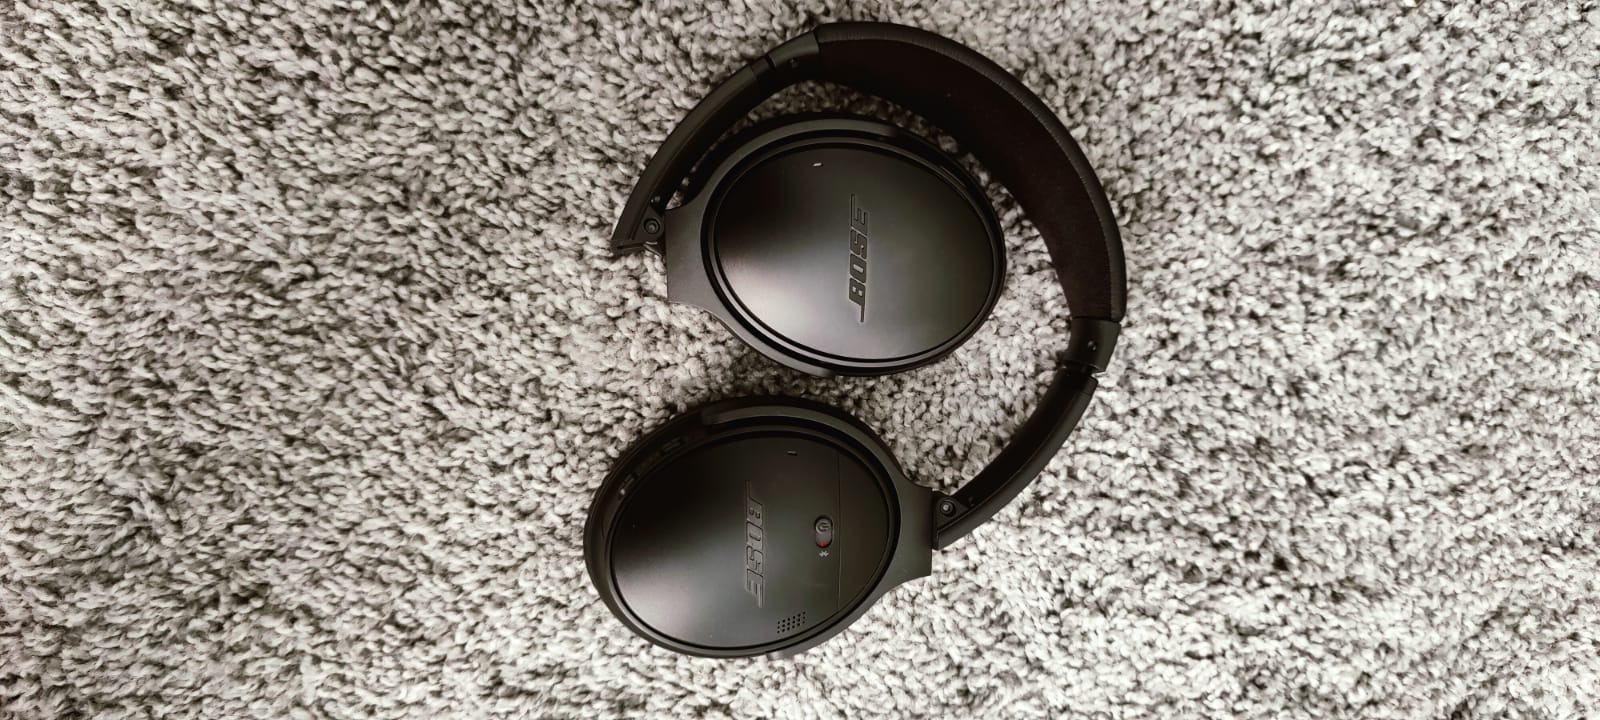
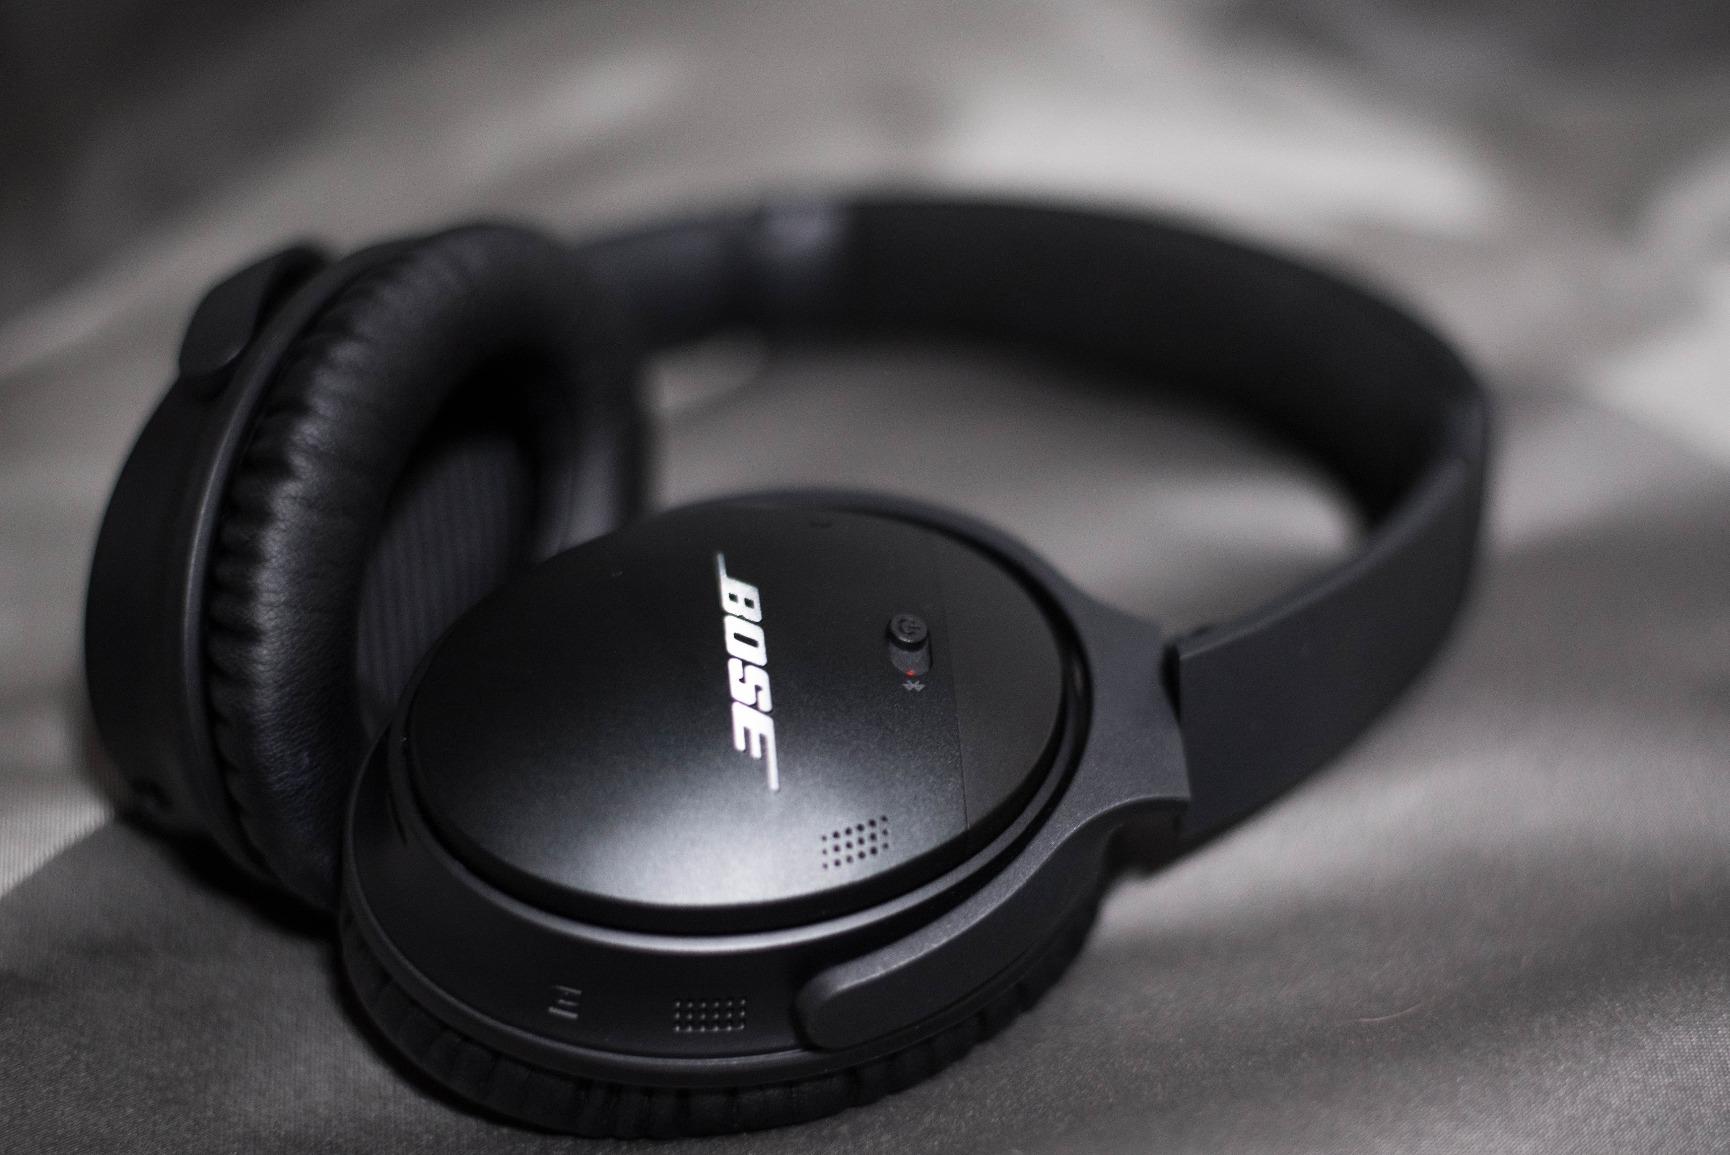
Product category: headphones
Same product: yes